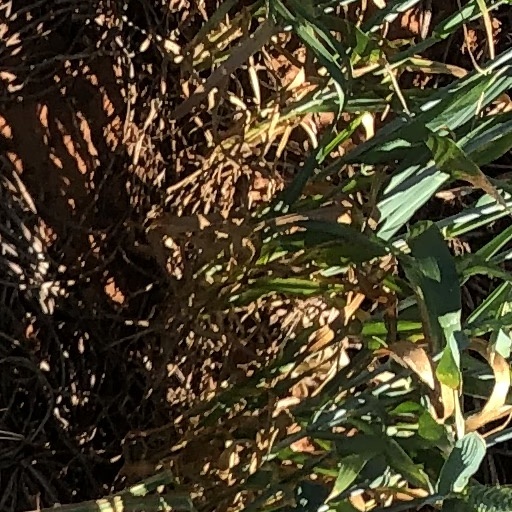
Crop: wheat